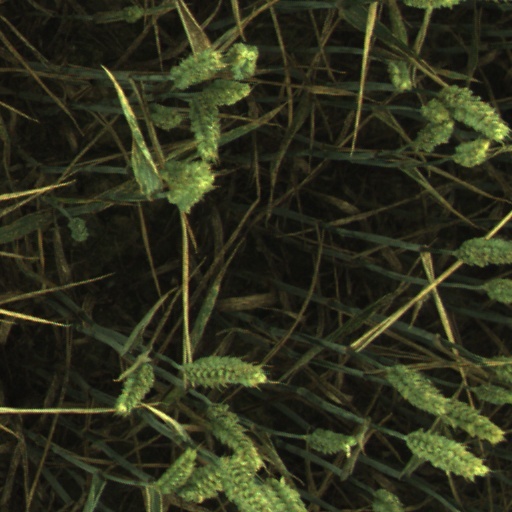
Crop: wheat